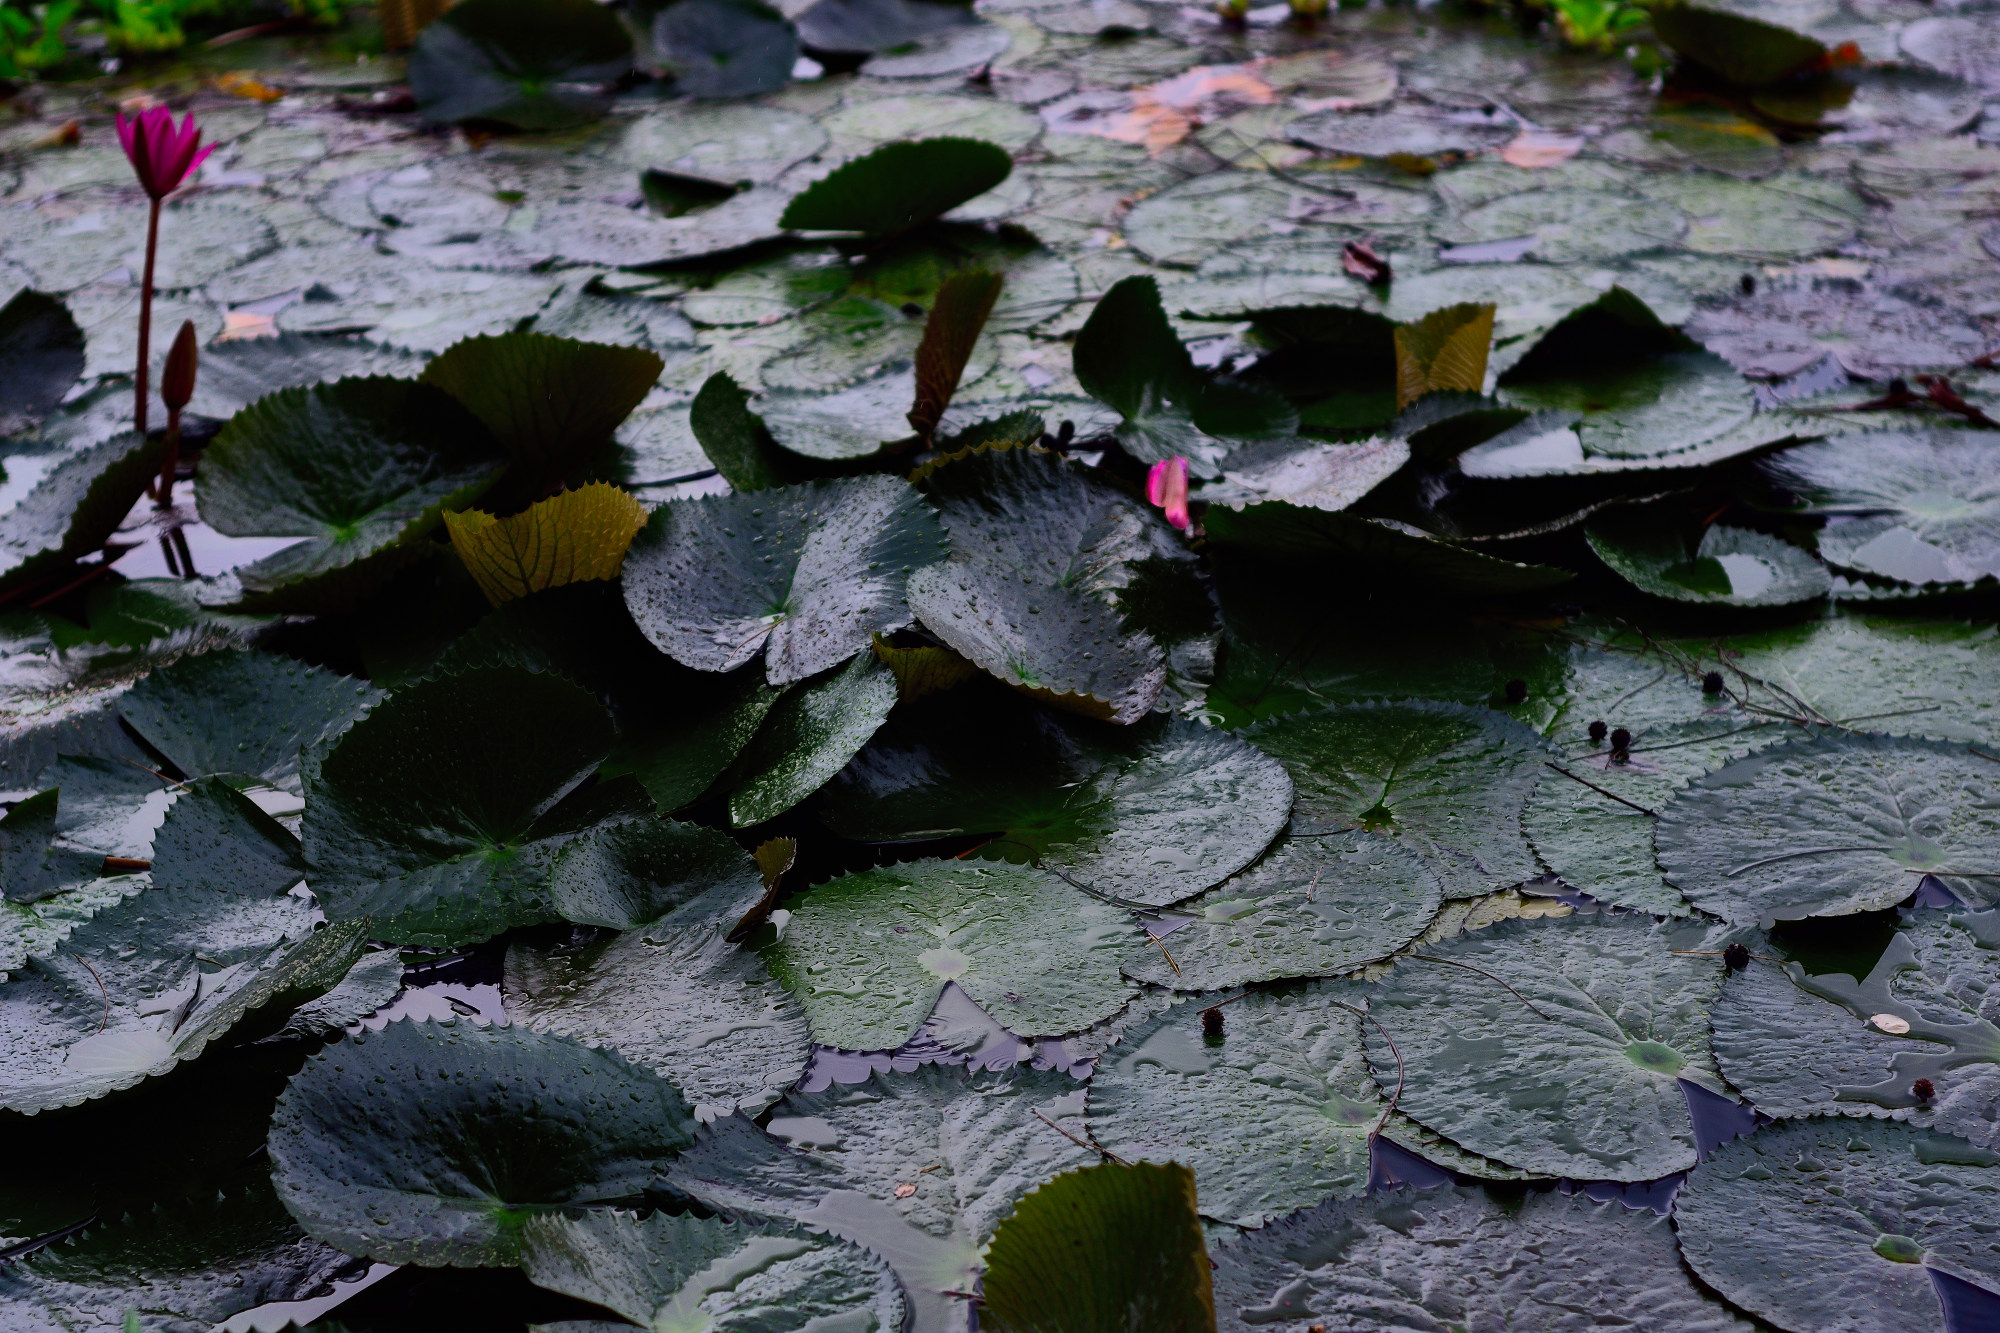
Pink Water Lily & Water Hyacinth — Khurushkul Pond, Bangladesh
Pink water lily (Nymphaea) flowers blooming amid dense water hyacinth (Eichhornia crassipes) coverage in a freshwater pond near Khurushkul, Cox's Bazar, Bangladesh. Photographed during the June 2026 monsoon season, with post-rain water droplets visible on the lily pads. Part of a 100-image GPS-tagged survey of the same pond.
Location: Khurushkul, Chattogram, Bangladesh
Captured: 2026-06-19T10:11:28+06:00